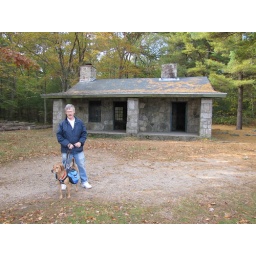
Rob and Gao in front of stone house